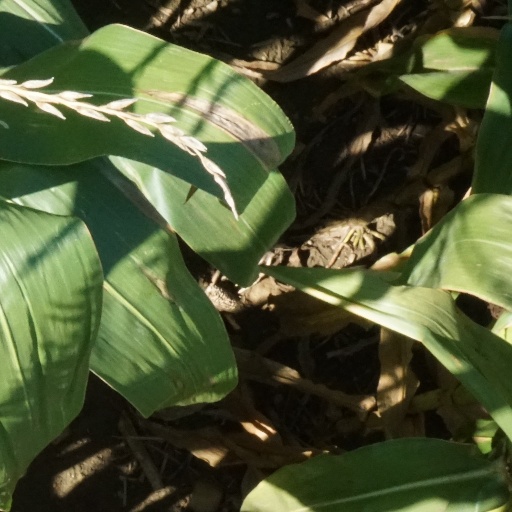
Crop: maize; corn